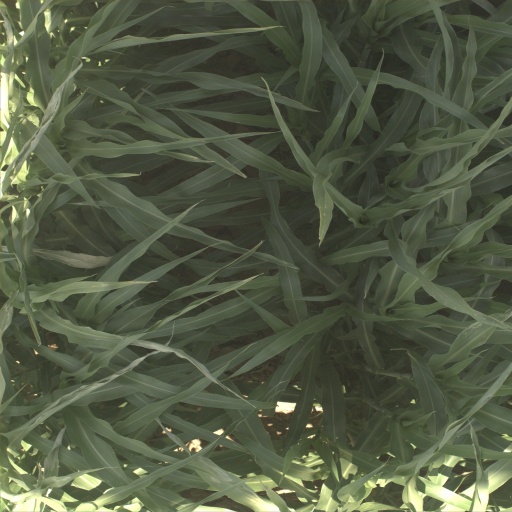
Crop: sorghum